OOCL Hong Kong

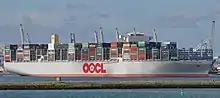
OOCL Hong Kong

OOCL Hong Kong was the largest container ship ever built at the time she was delivered in 2017, and the third container ship to surpass the 20,000 twenty-foot equivalent unit (TEU) threshold. She is also the first ship to surpass the 21,000 TEU mark. She is the lead ship of the G class, of which five other ships were built. She was built at the Samsung Heavy Industries, Geoje, shipyard with yard number 2172 and was christened and delivered in May 2017, only two months after the christening of the first ship to break the 20,000 TEU barrier, . The six ships of the G-class were built within the same year at the same shipyard.